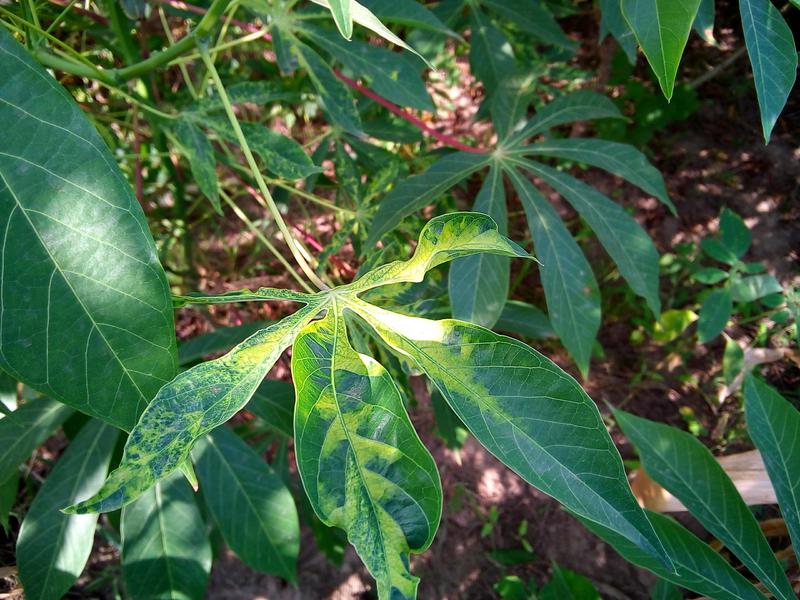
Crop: cassava
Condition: mosaic_disease